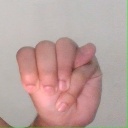
अक्षर: म